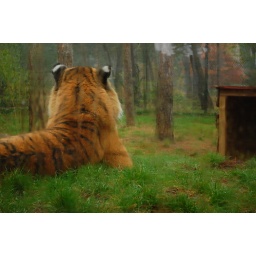
Very unfortunate that the glass plate in between has rain drops on it :(